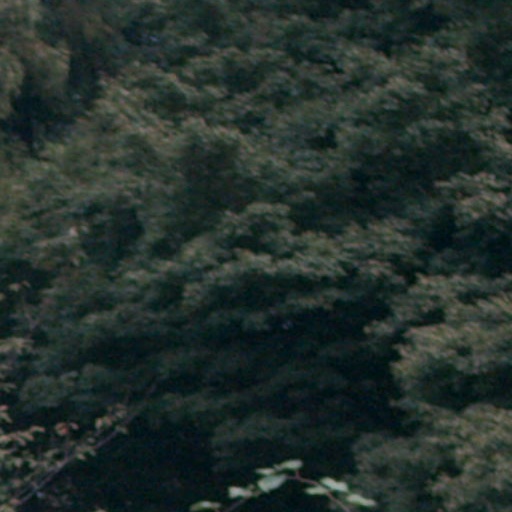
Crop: cassava